Tales of Science and Sorcery

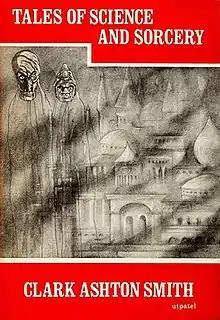
Dust-jacket illustration by Frank Utpatel for "Tales of Science and Sorcery"

Tales of Science and Sorcery is a collection of stories by American writer Clark Ashton Smith. It was released in 1964 and was the author's fifth collection of stories published by Arkham House. It was released in an edition of 2,482 copies. The stories were originally published between 1930 and 1958 in "Weird Tales" and other pulp magazines.